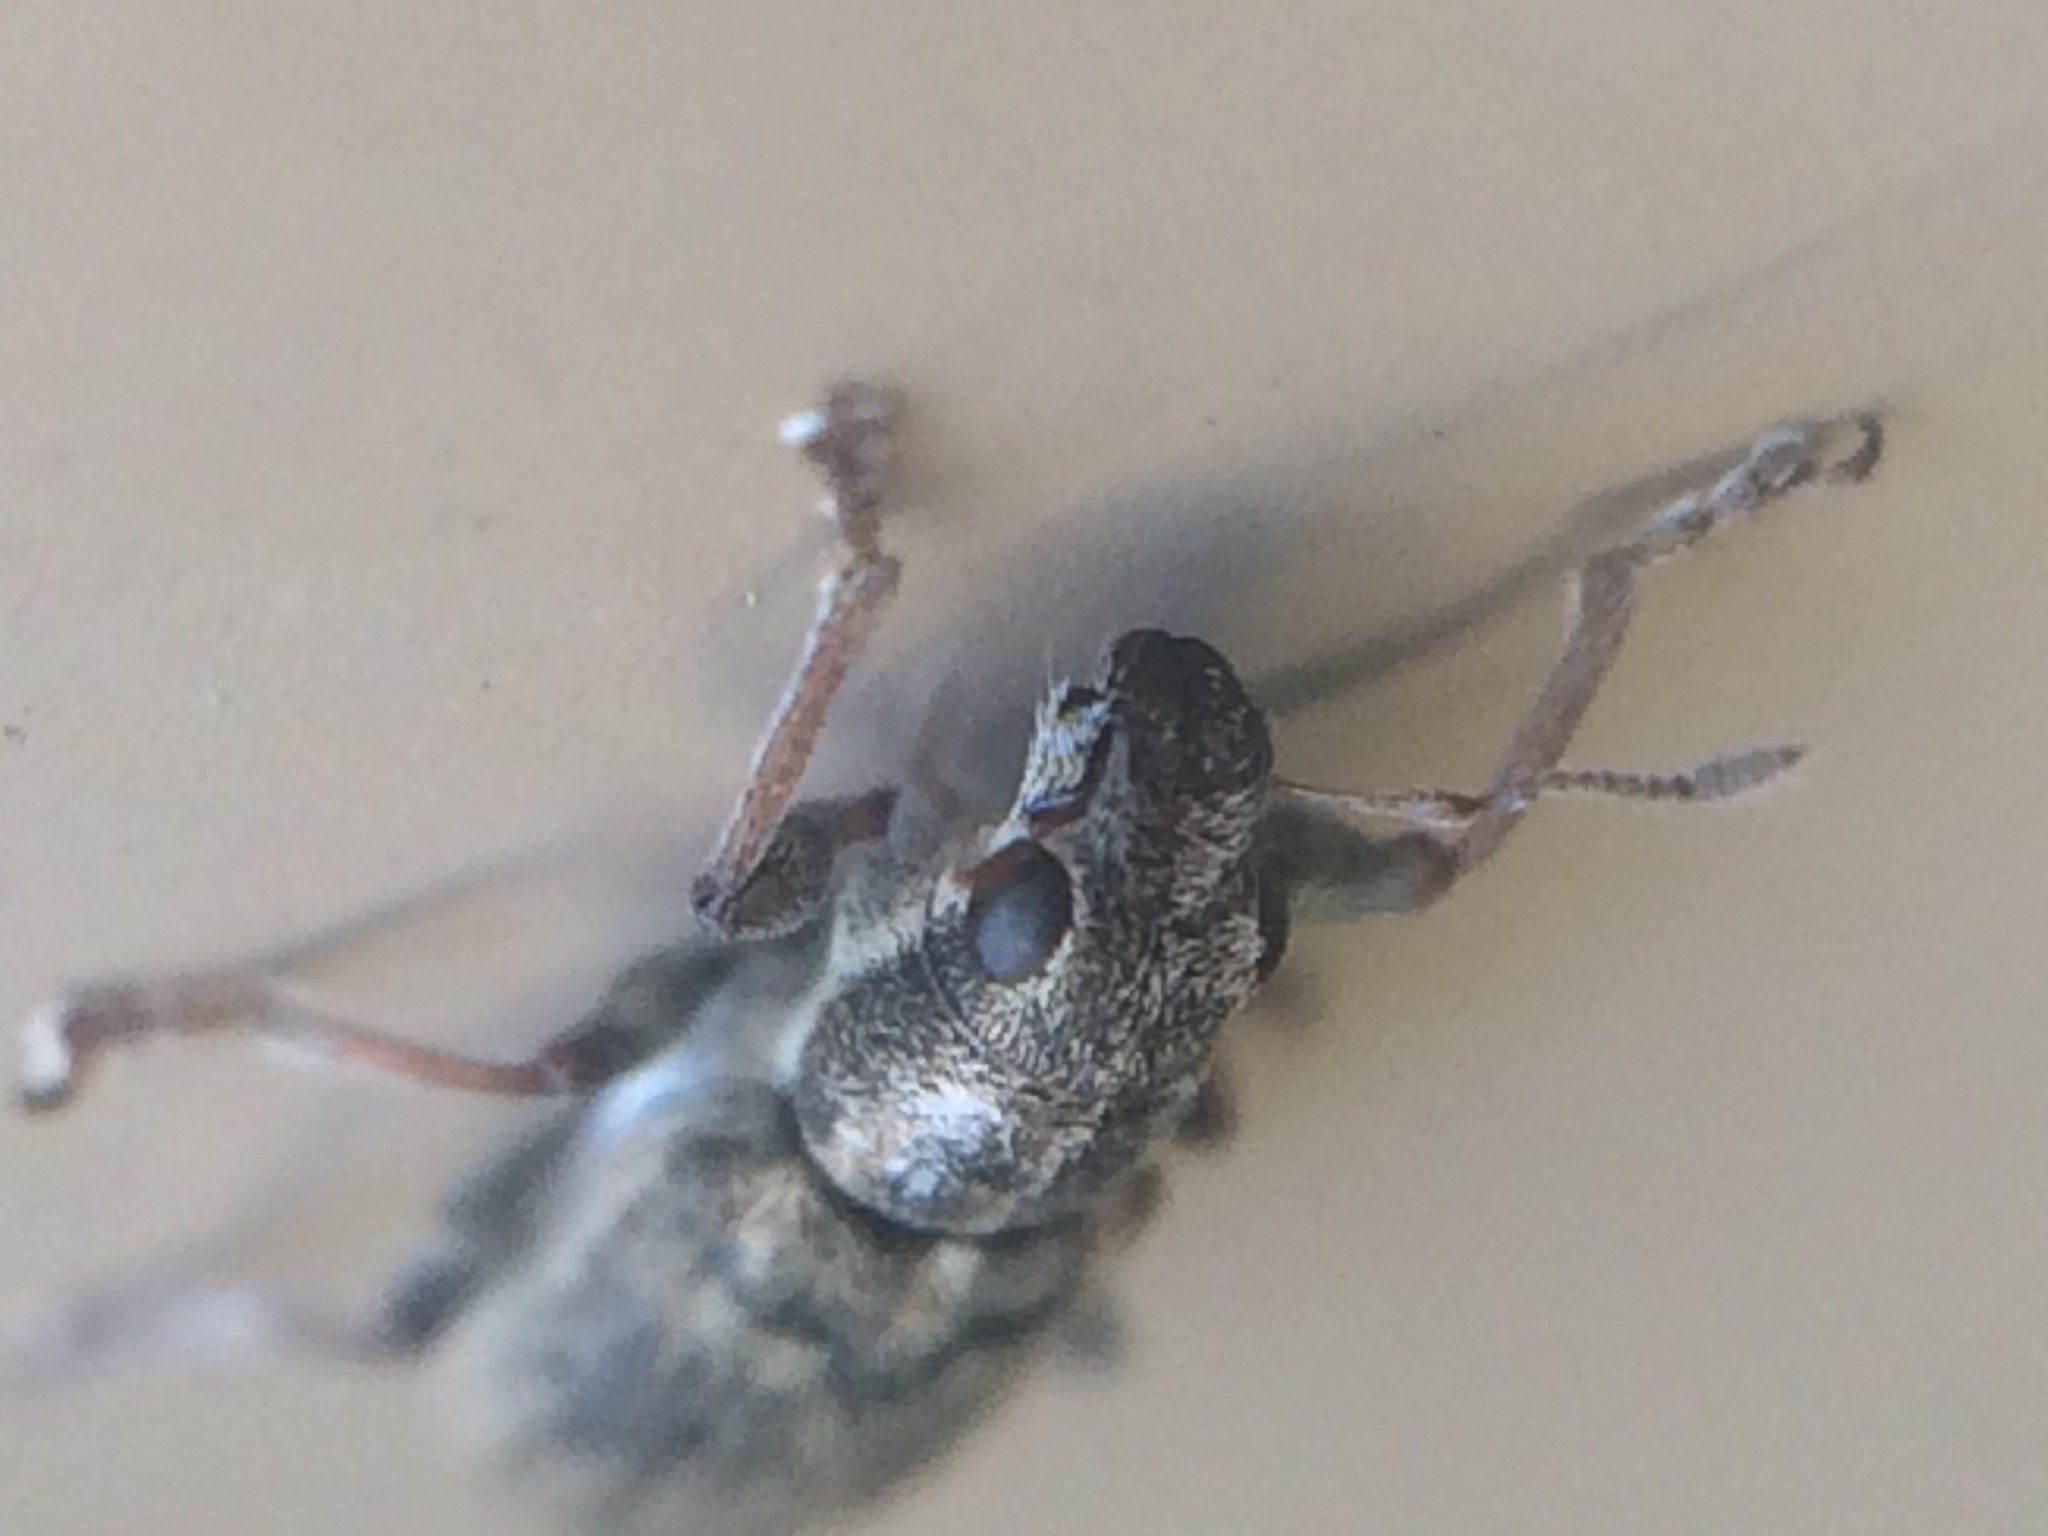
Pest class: pea_leaf_weevil